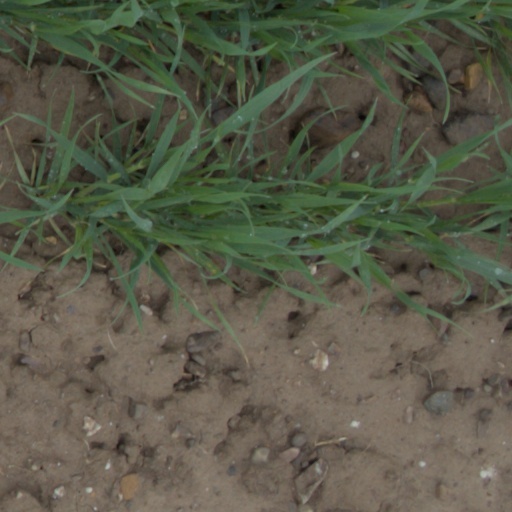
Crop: wheat